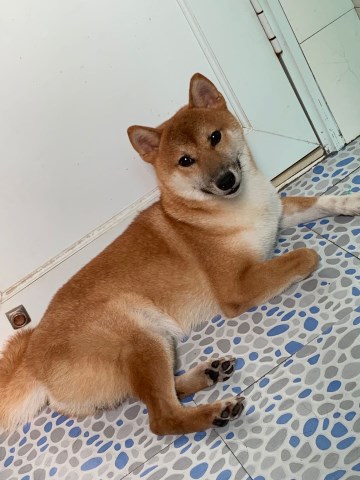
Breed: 1043-n000001-Shiba_Dog